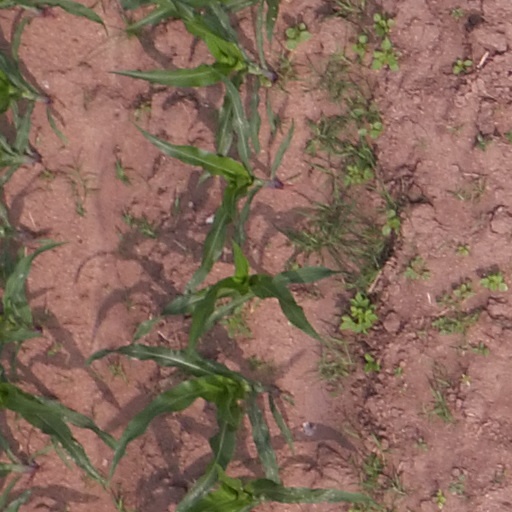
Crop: maize; corn